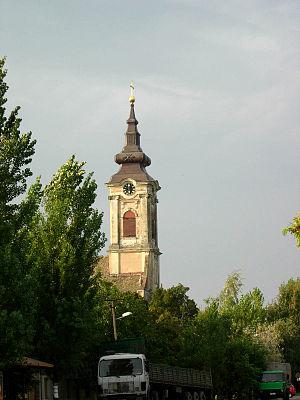
Les monuments culturels protégés constituent une catégorie de monuments de Serbie inscrits sur une liste de monuments bénéficiant de la protection de l'État. Il s'agit d'une troisième catégorie de monuments protégés classés, par leur importance, après les monuments culturels d'importance exceptionnelle et les monuments culturels de grande importance.